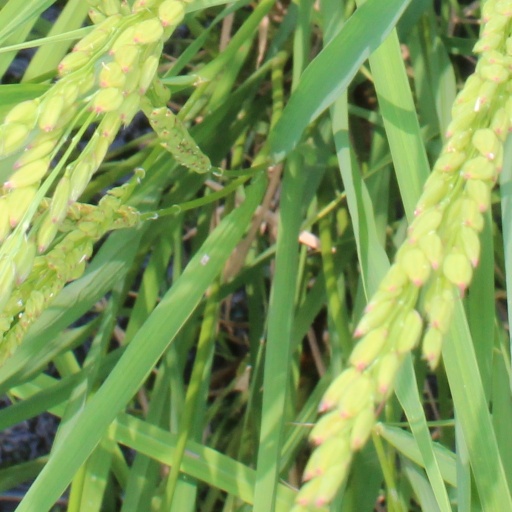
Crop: rice